Hands of Time (video game)

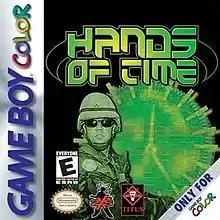
Cover art

Hands of Time is a 2001 action game for the Game Boy Color developed by Mirage Media S.C. and published by Titus Interactive SA. The game's story features time travel, in which the player travels to the past to destroy a time machine that has led to events creating a world war.